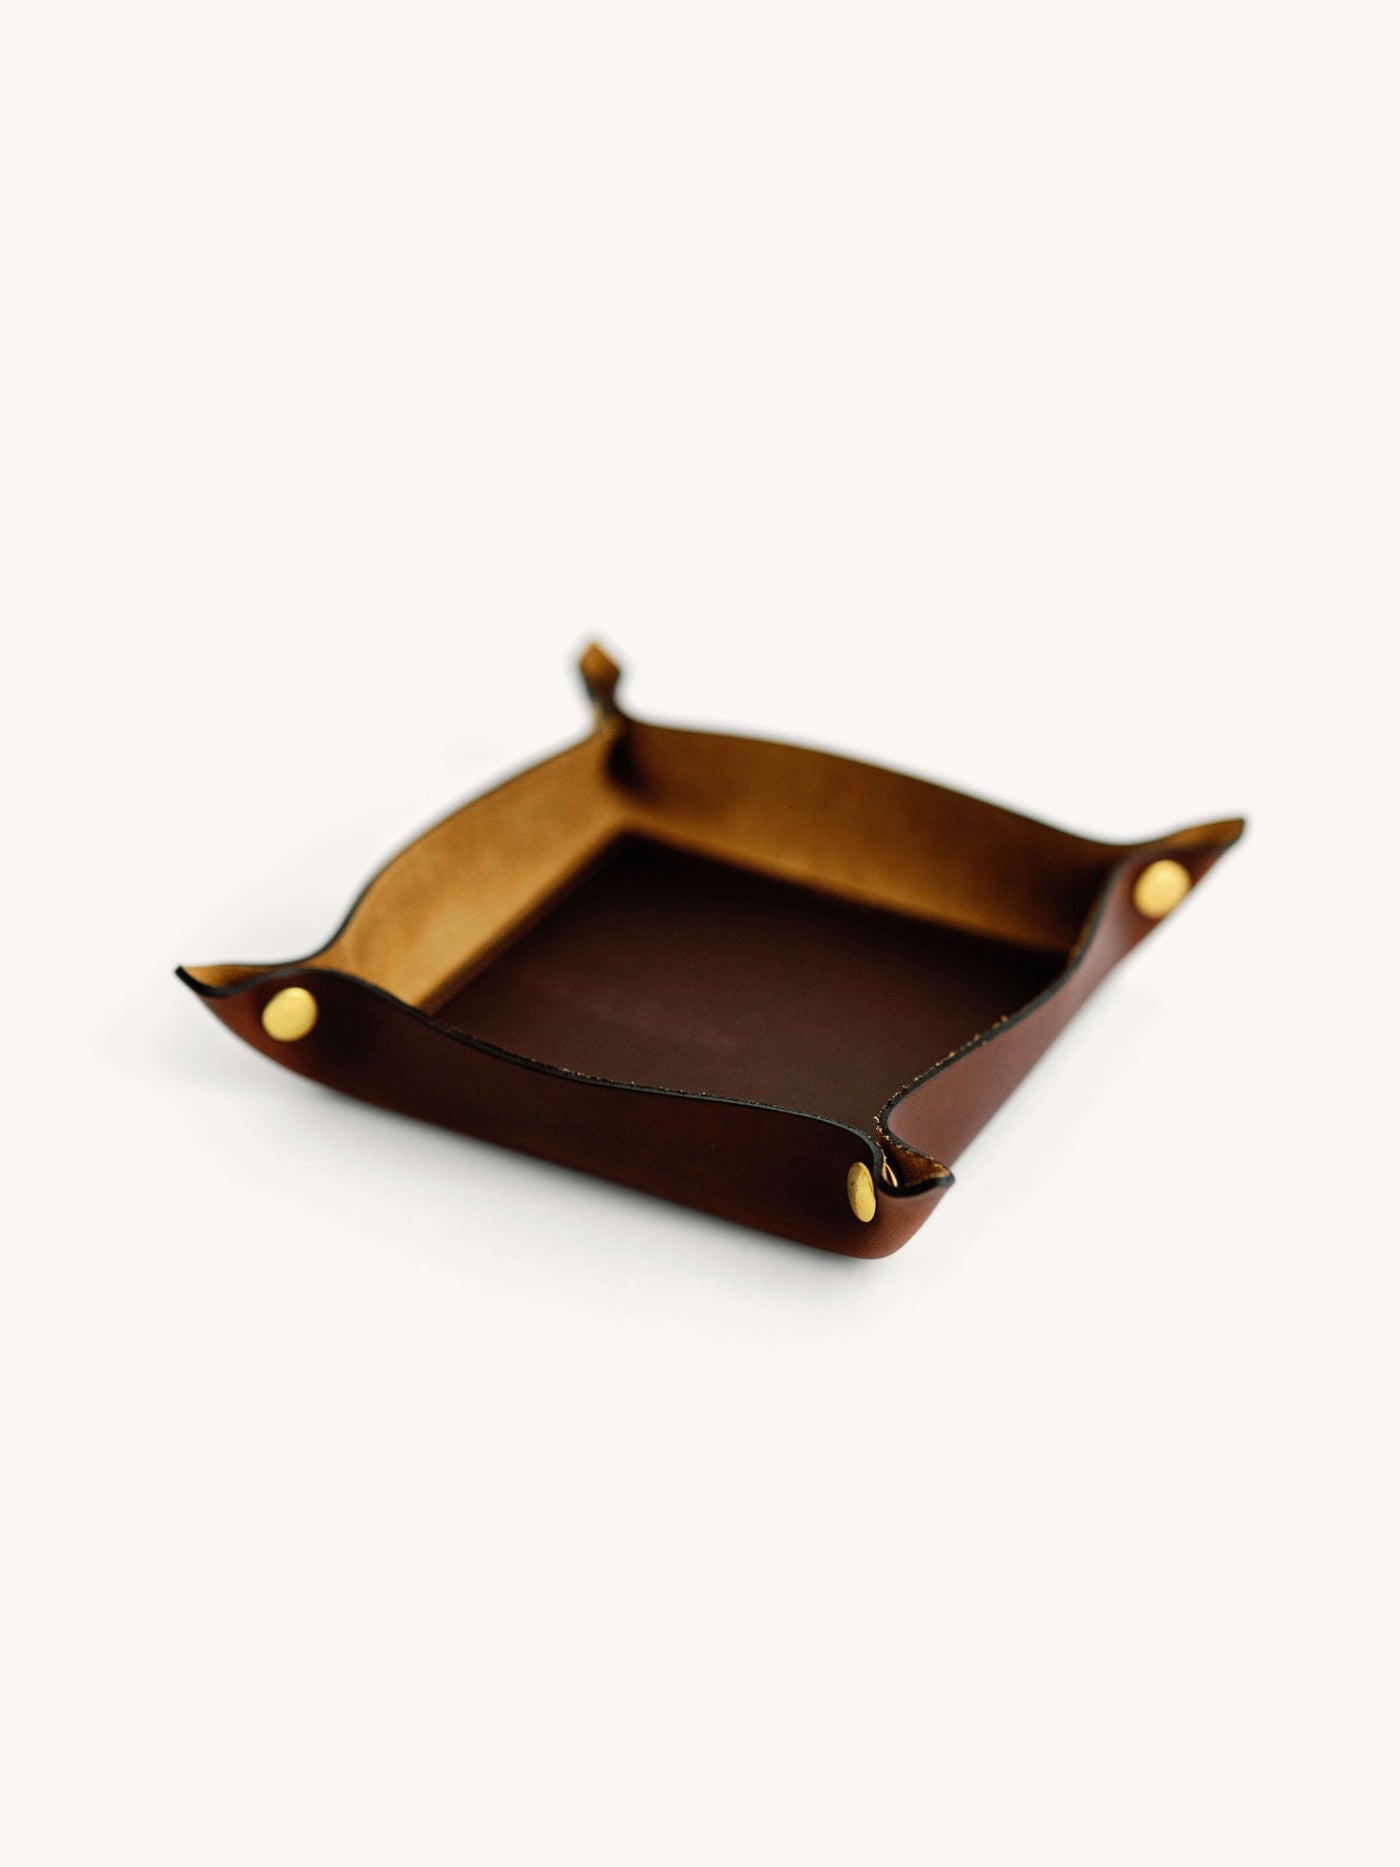
Monogrammed Leather Valet, Large
Our handmade leather Valet is a distinguished way to accessorize around the home or office. Functioning as an elegant catch-all tray, our Large Valet is the perfect resting place for a watch, wallet, and keys on the nightstand, or as an office/living room accessory to tidy up coasters & remotes. Unsnap the corners for a lay-flat travel accessory, and never leave your keys in a hotel room again. Premium full-grain leather and robust stitching for many years of service, guaranteed. Customize your Valet with a complimentary monogram. (Up to 3 Letters) Dimensions: Large 8x8"
Brand: Clayton & Crume
Category: Home & Garden > Household Supplies > Storage & Organization > Clothing & Closet Storage > Charging Valets